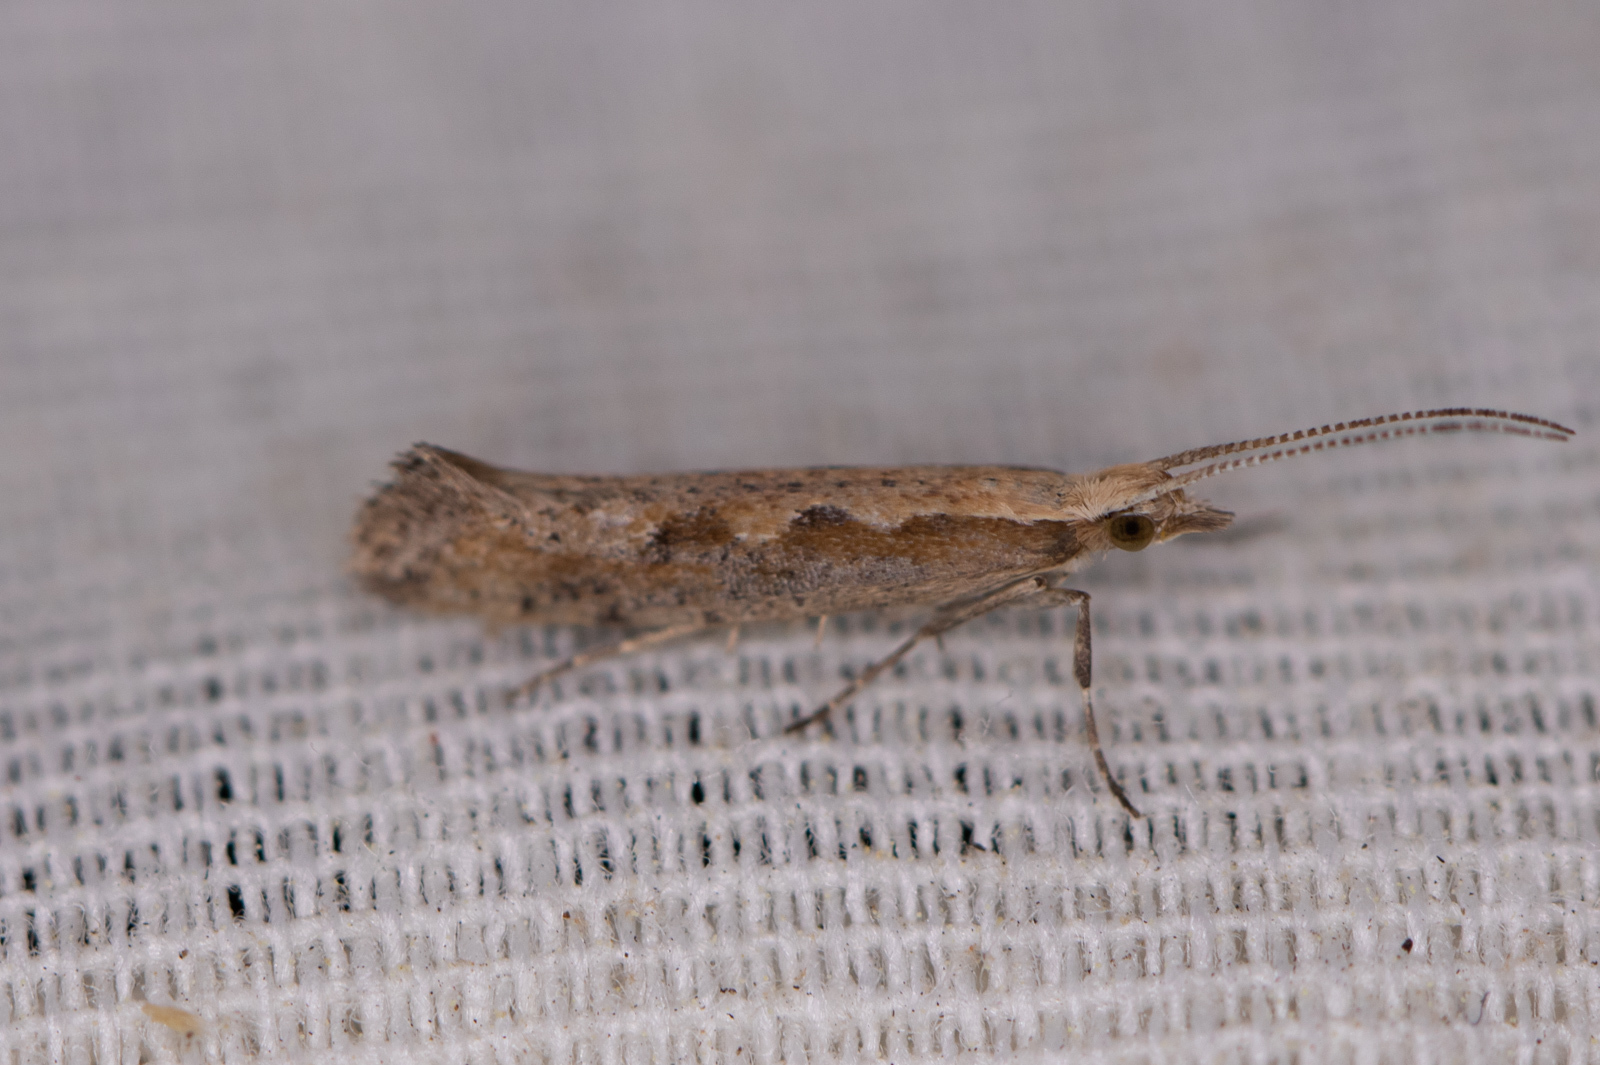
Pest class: diamondback_moth